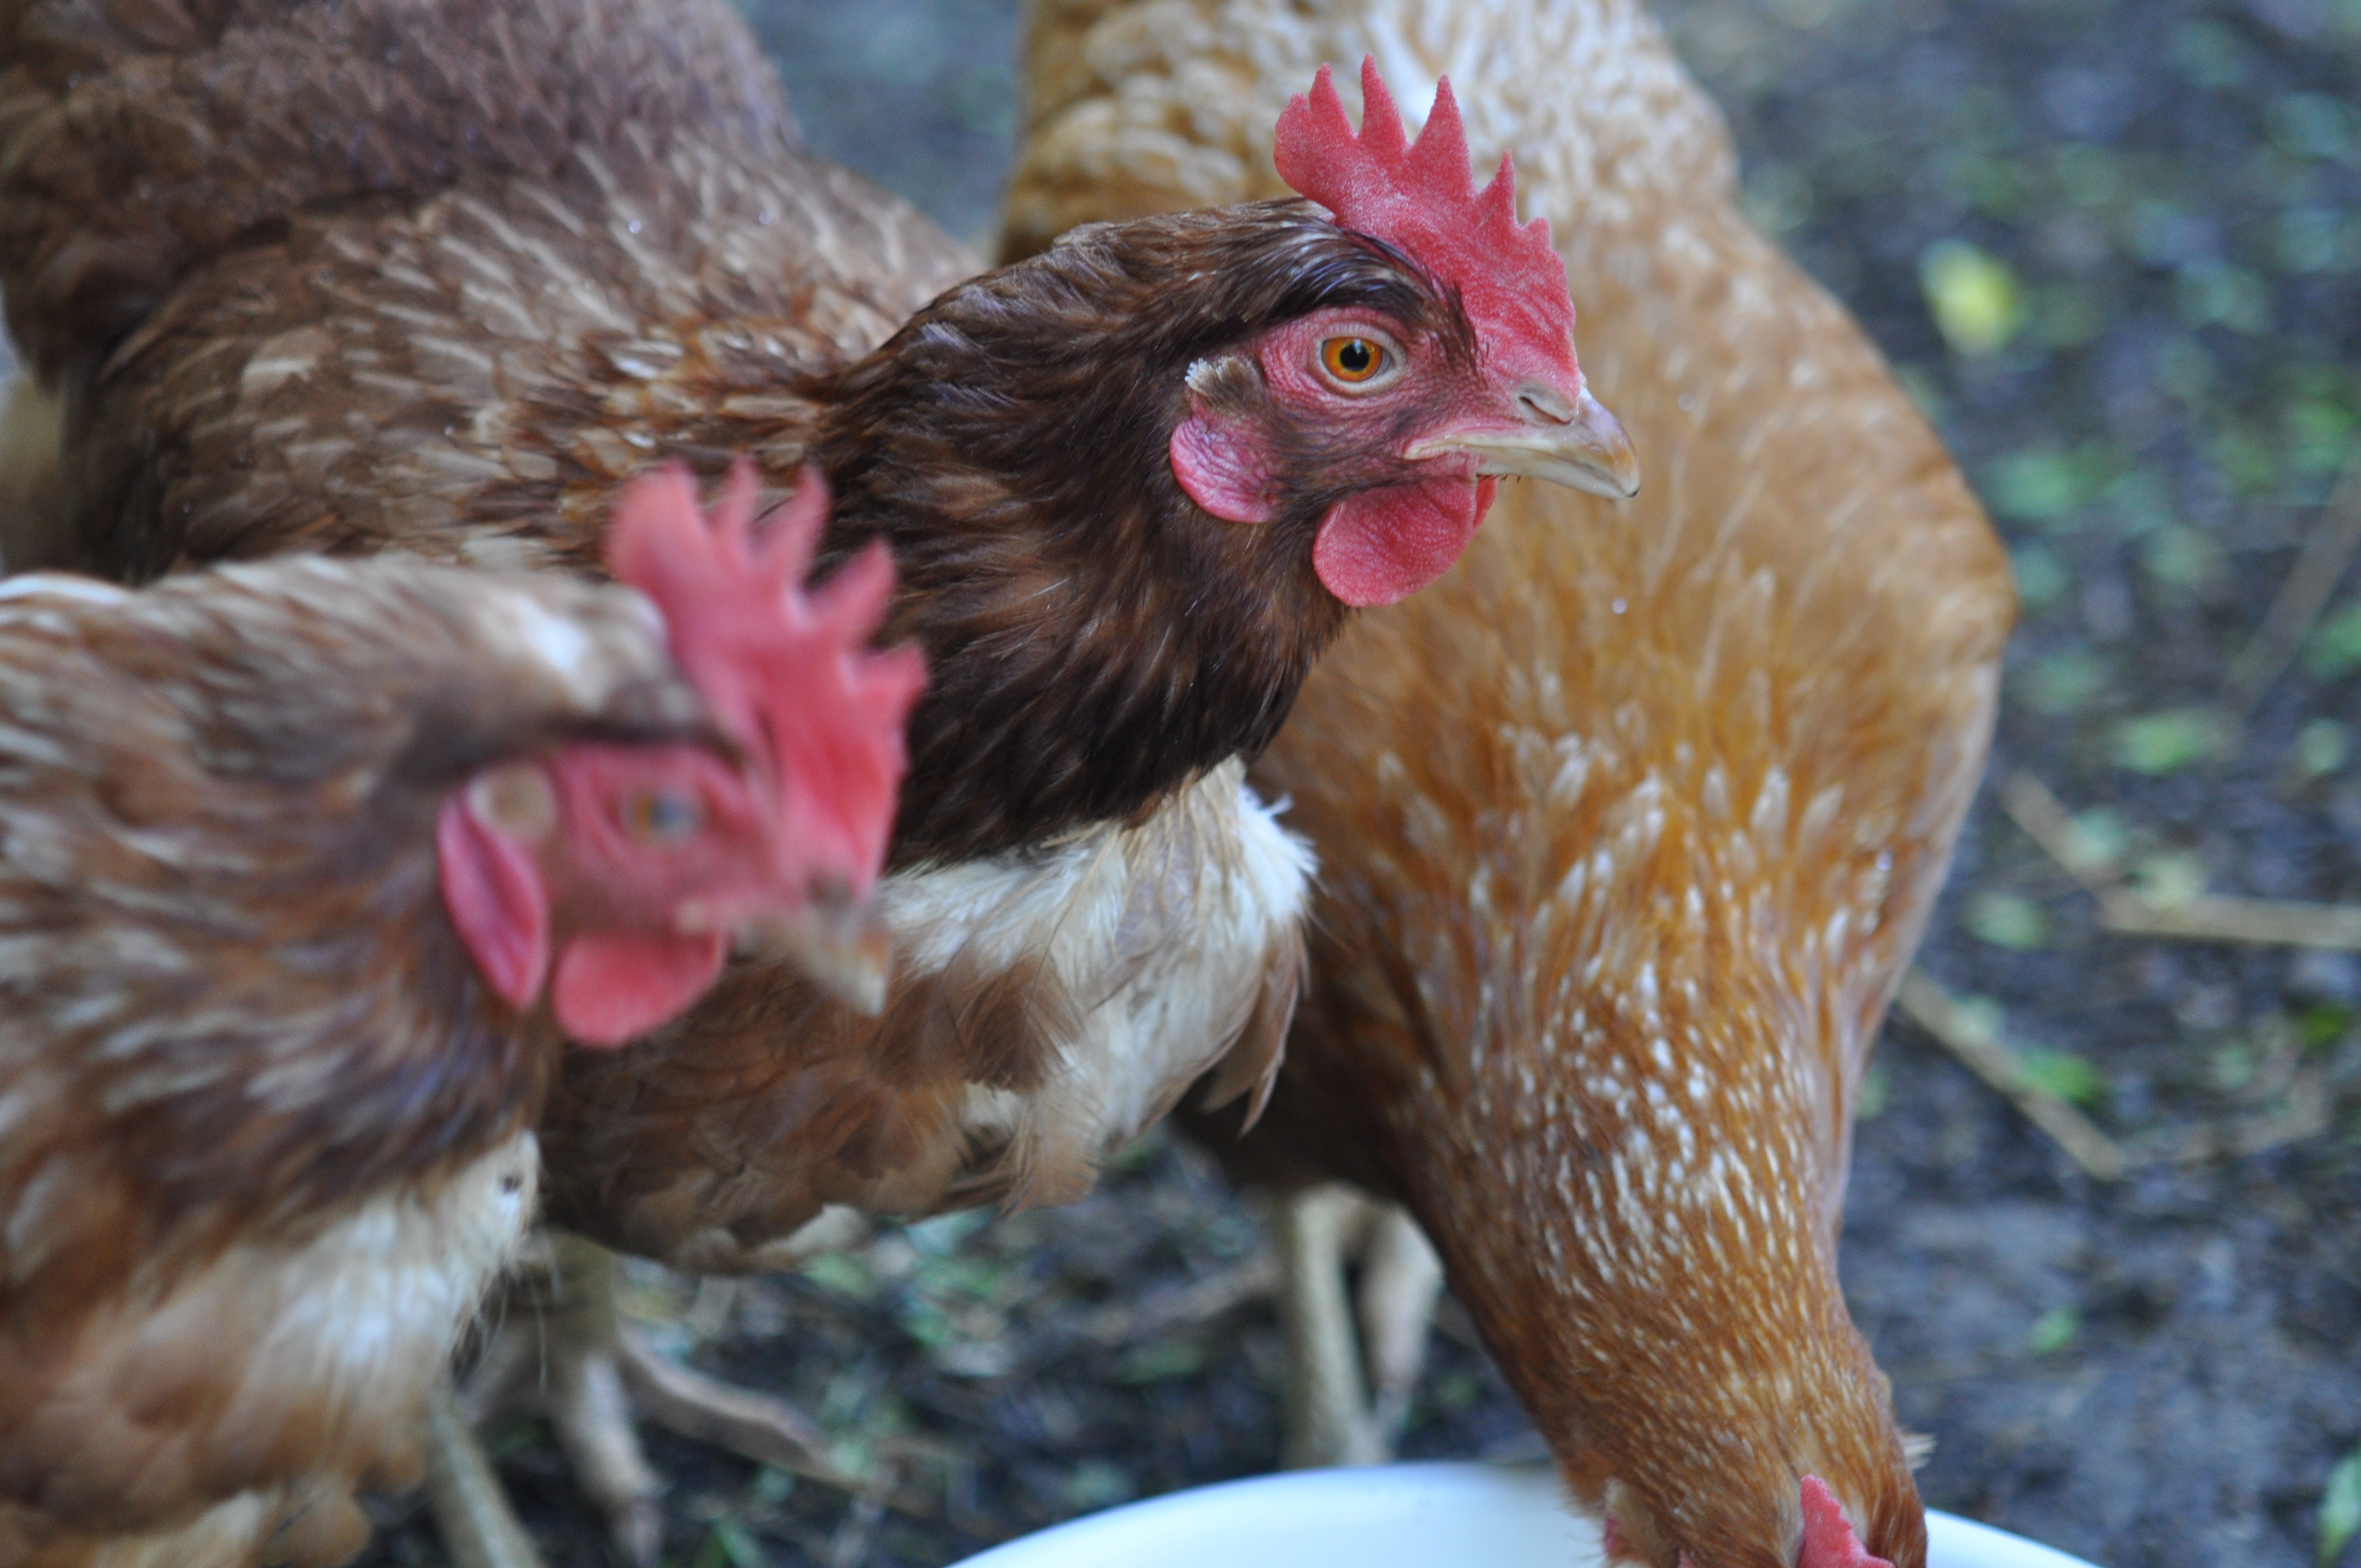
bird, animal, beak, chicken, fowl, fauna, rooster, poultry, galliformes, vertebrate, phasianidae, comb, hens, laying hens, domestic birds